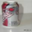
Label: can